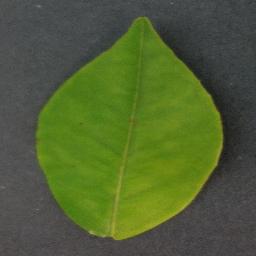
Label: Orange___Haunglongbing_(Citrus_greening)